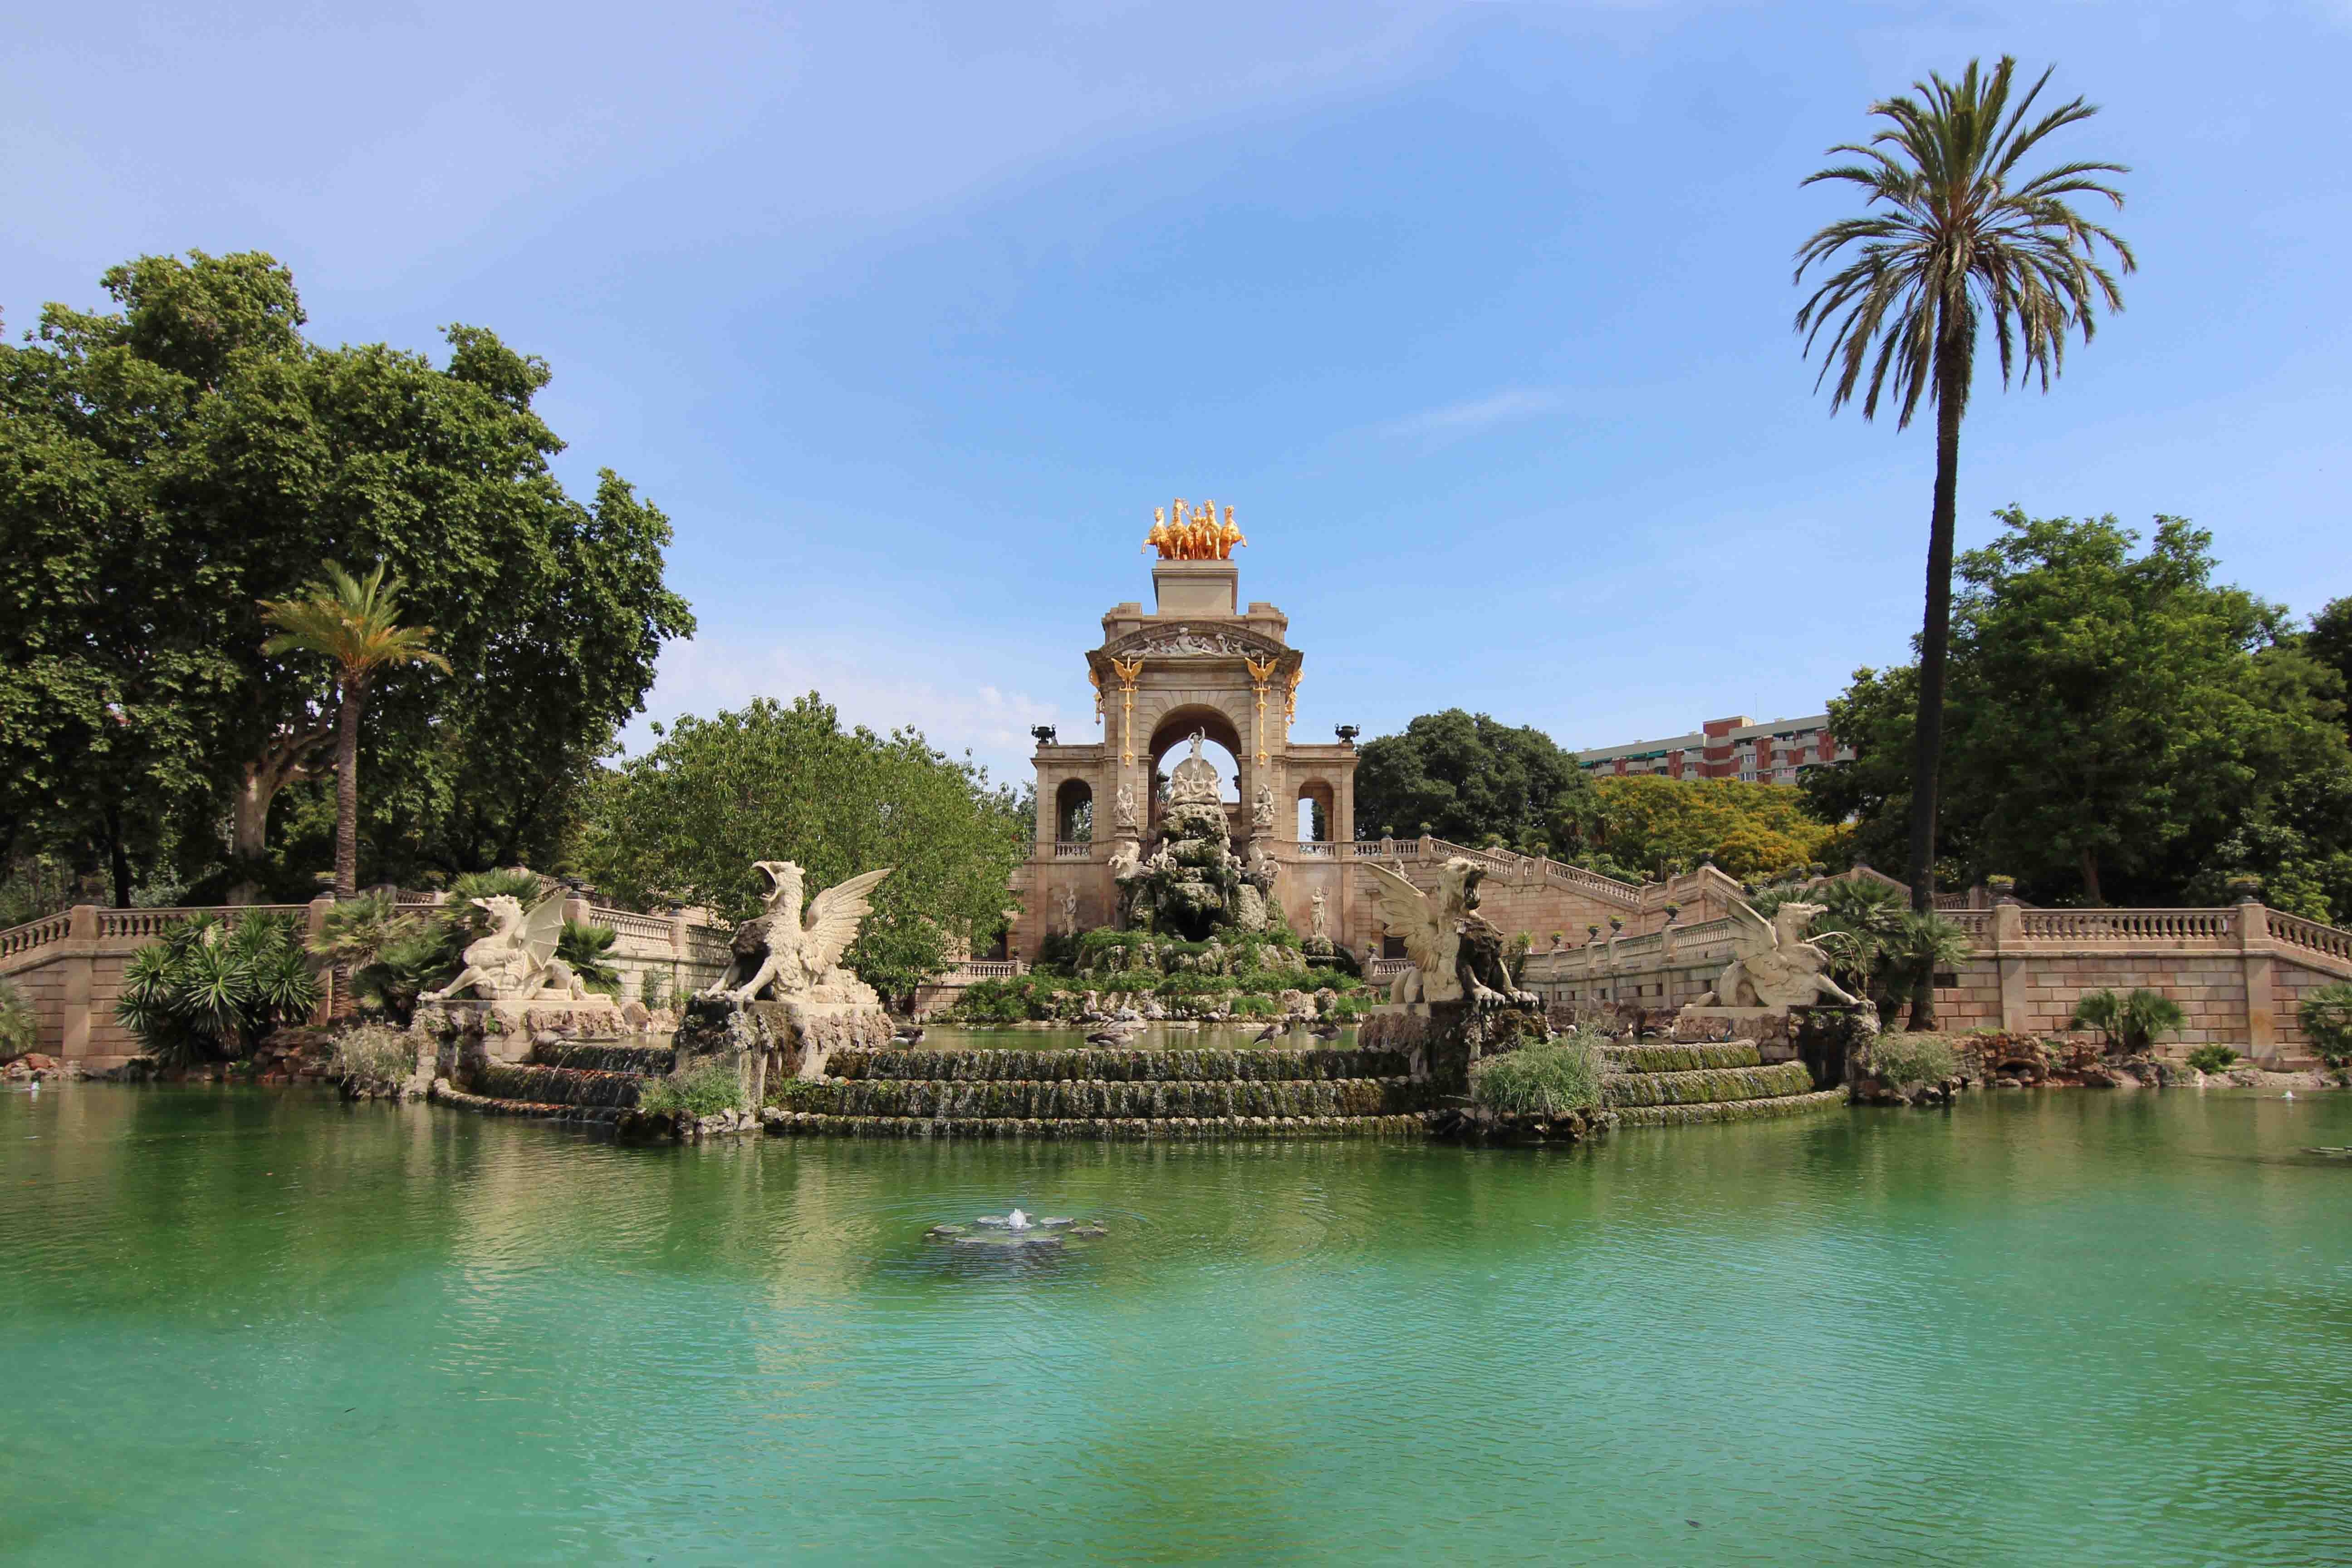
building, palace, landmark, tourism, barcelona, place of worship, places of interest, spain, fun, temple, catalonia, estate, archaeological site, unesco world heritage site, historic site, parc de la ciutadella